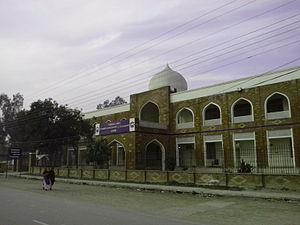
Le district de Narowal est une subdivision administrative du nord de la province du Pendjab au Pakistan. C'est une zone stratégique de par sa proximité avec l'Inde et la région contestée du Cachemire. Constitué autour de sa capitale Narowal, le district est entouré par l’État indien de Jammu-et-Cachemire au nord, l’État indien du Pendjab à l'est et au sud, le district de Sheikhupura au sud-ouest, et enfin le district de Sialkot à l'ouest.